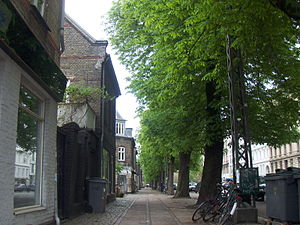
Øster Farimagsgade
Øster Farimagsgade ved Kartoffelrækkerne.
Øster Farimagsgade er en gade i København. Den er den nordøstligste del af Københavns ældste omfartsvej, Farimagsvejen. Den består af tre dele: Vester Farimagsgade, Nørre Farimagsgade og Øster Farimagsgade. Farimagsvejen forbandt området umiddelbart uden for Københavns gamle Vesterport, ledte trafikken nord for den gamle Nørreport og udmundede på Østerbro uden for den gamle Østerport nord for Holmens Kirkegård op til Sortedamssøen. Den opstod formentlig, fordi det var praktisk med en forbindelse uden for voldene mellem de tre gamle byporte: Vesterport, Nørreport og Østerport.